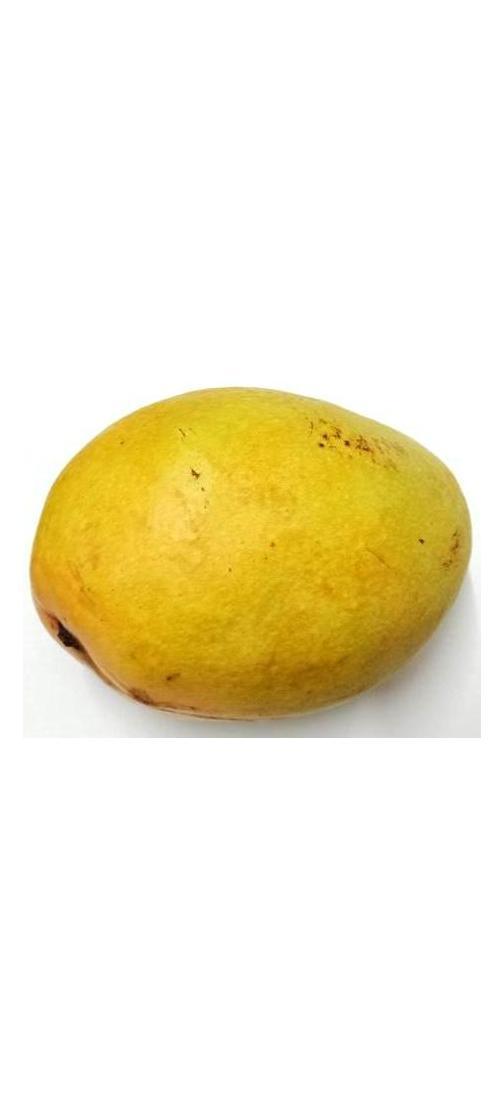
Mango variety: Bari-11